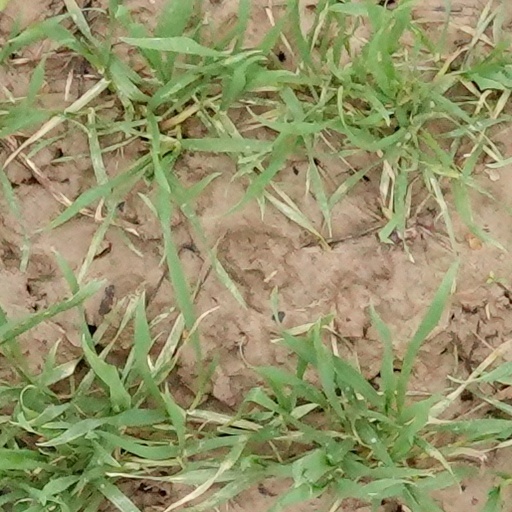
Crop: wheat